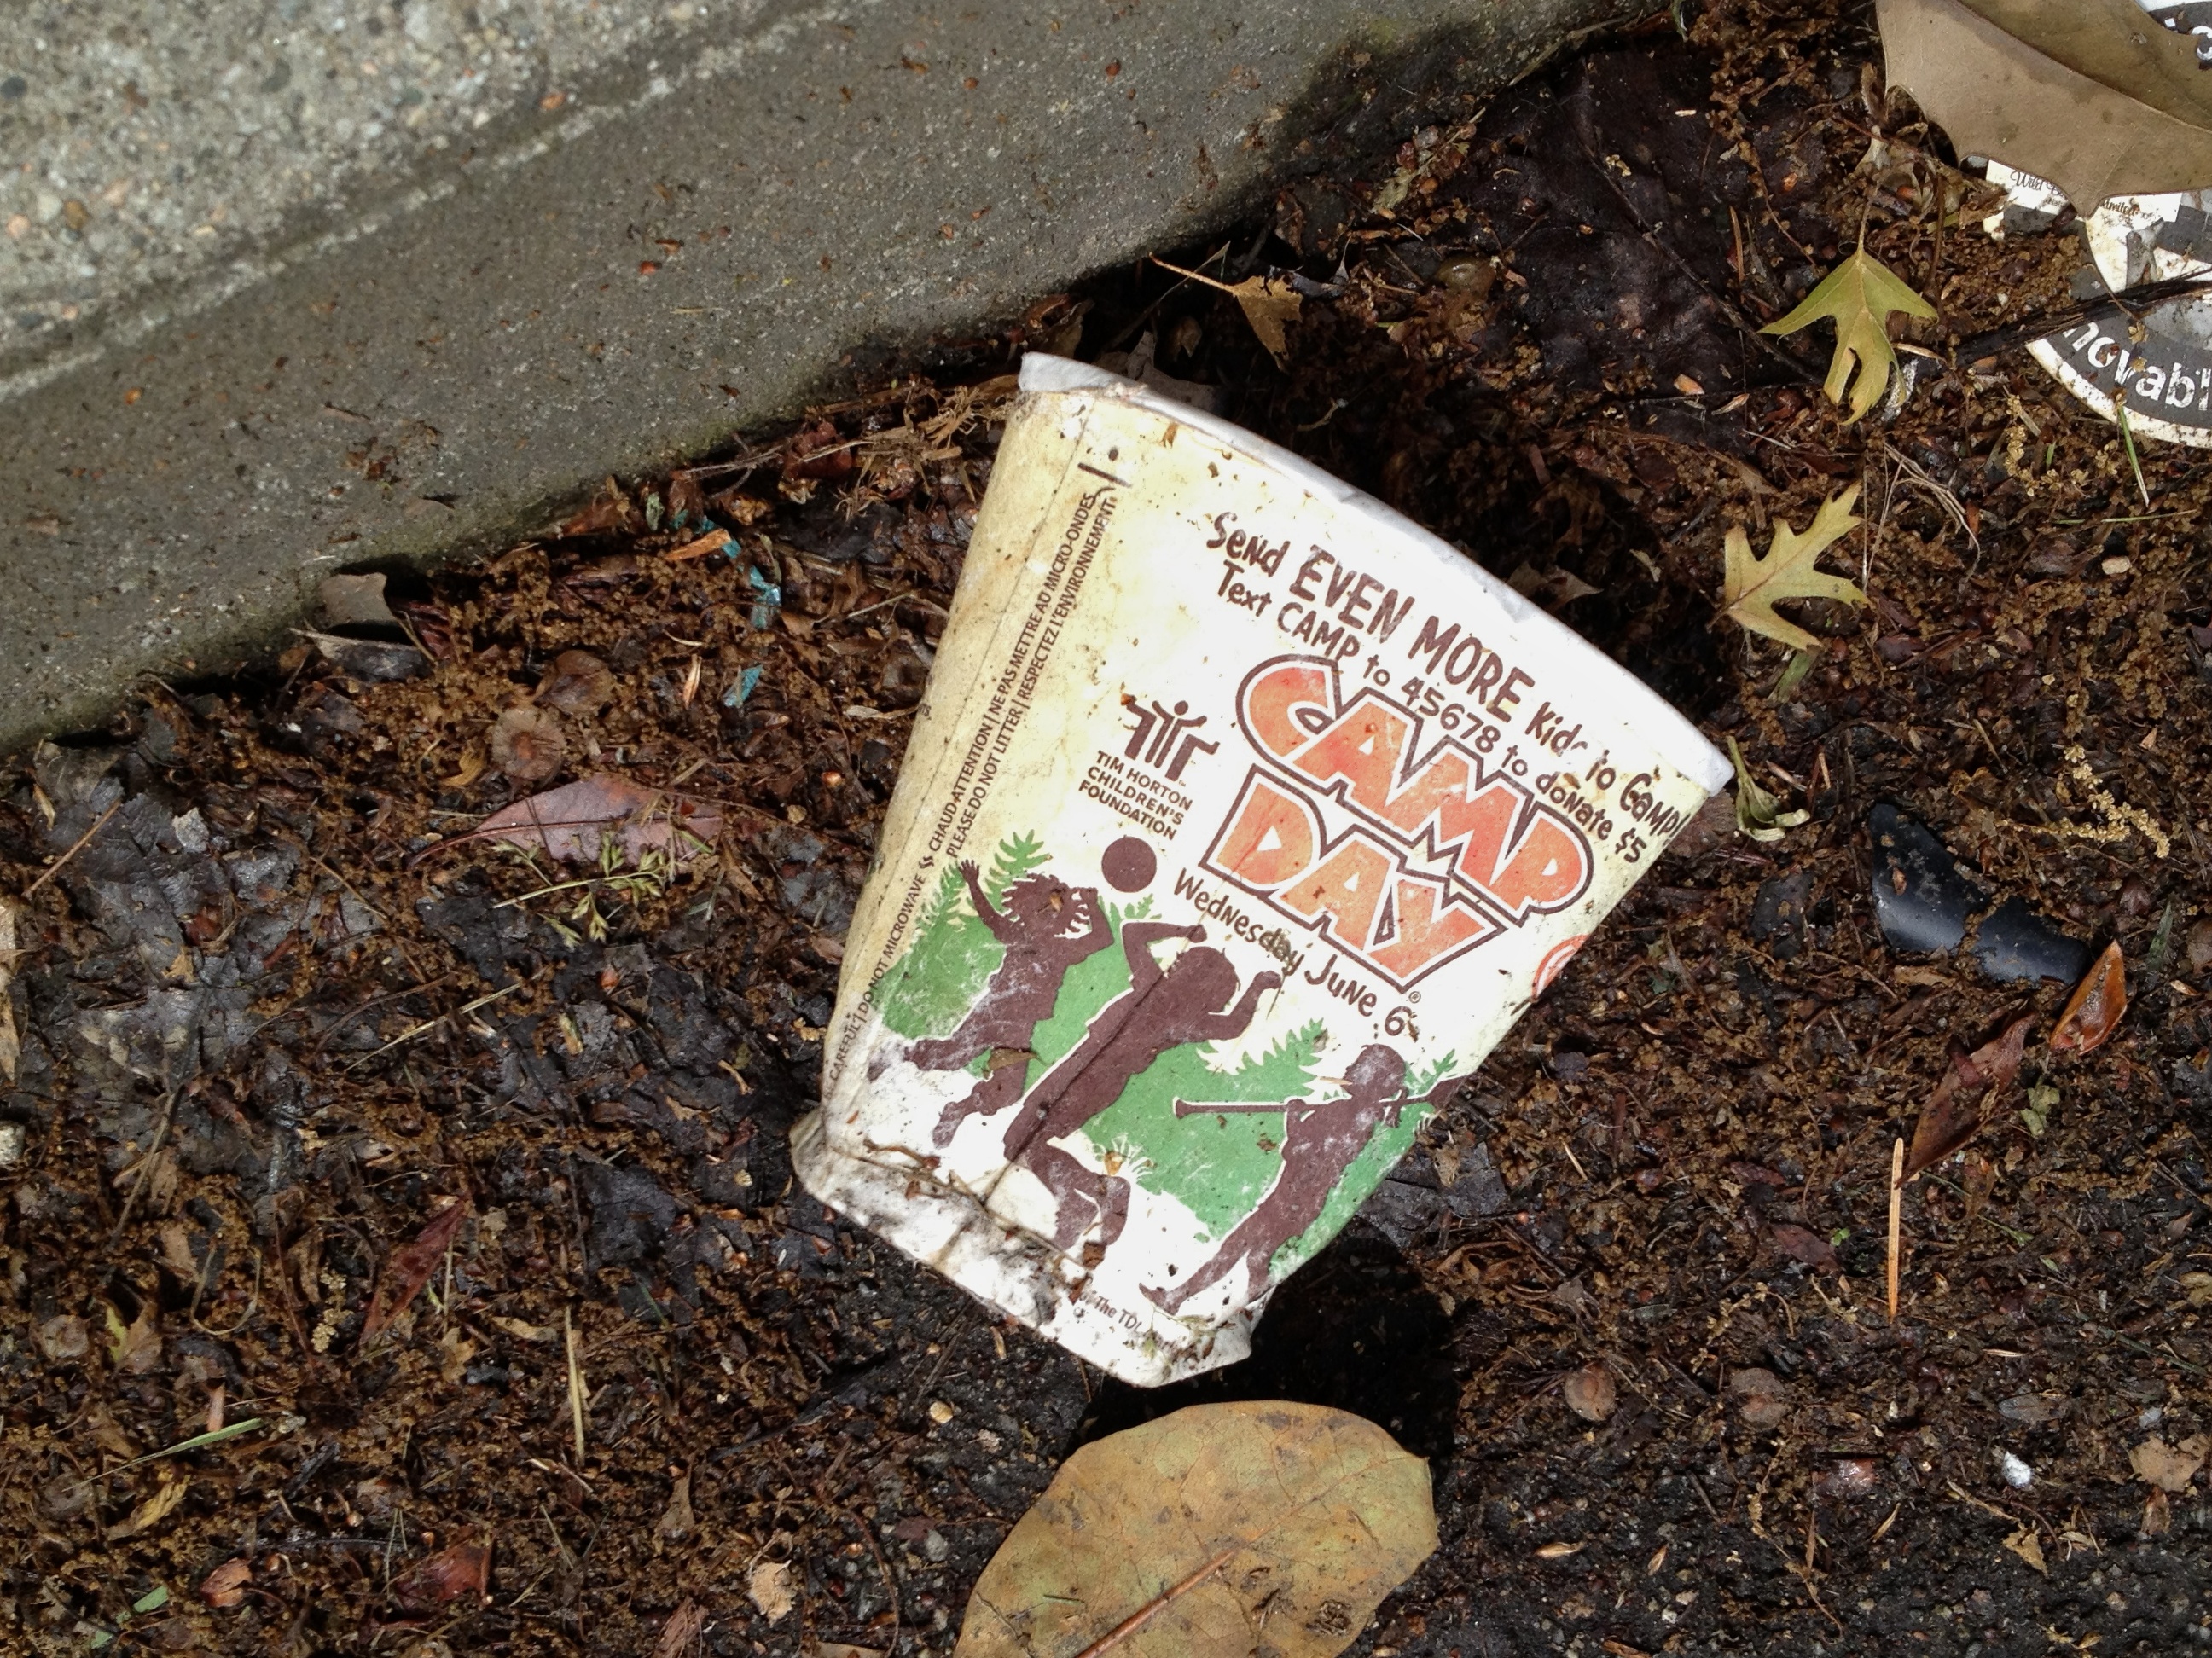
tree, leaf, soil, agriculture, garden, litter, waste